The Dangers of Smoking in Bed

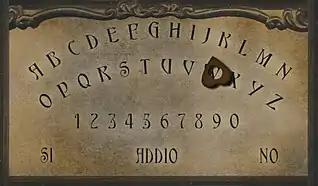
Ouija Board

Paula wakes up to the smell of smoke outside and discovers that an apartment had caught on fire, killing a woman who had fallen asleep smoking a cigarette. Paula goes back to bed, but she can't sleep. She makes a tent with her covers, puts a lamp under the tent, and criticizes her aging body and the defects that now litter her skin. "Her body is failing her in more ways that she didn't want to think about." She burns holes in the sheets with a cigarette. When she looks at her ceiling from outside the tent, it looks like it's covered with stars, and she admires them.